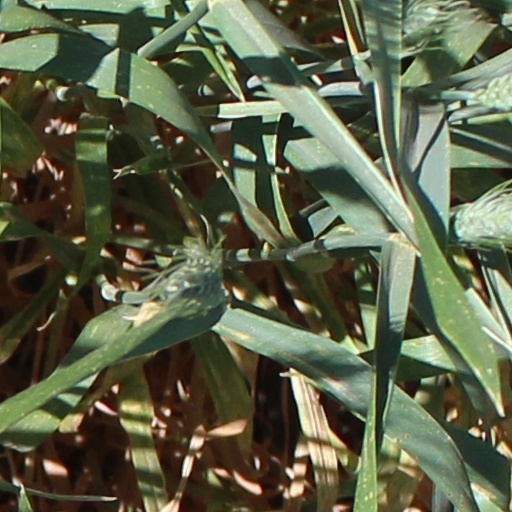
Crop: wheat